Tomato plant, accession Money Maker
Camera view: tilt-top (135 deg); turntable rotation: 0 degrees
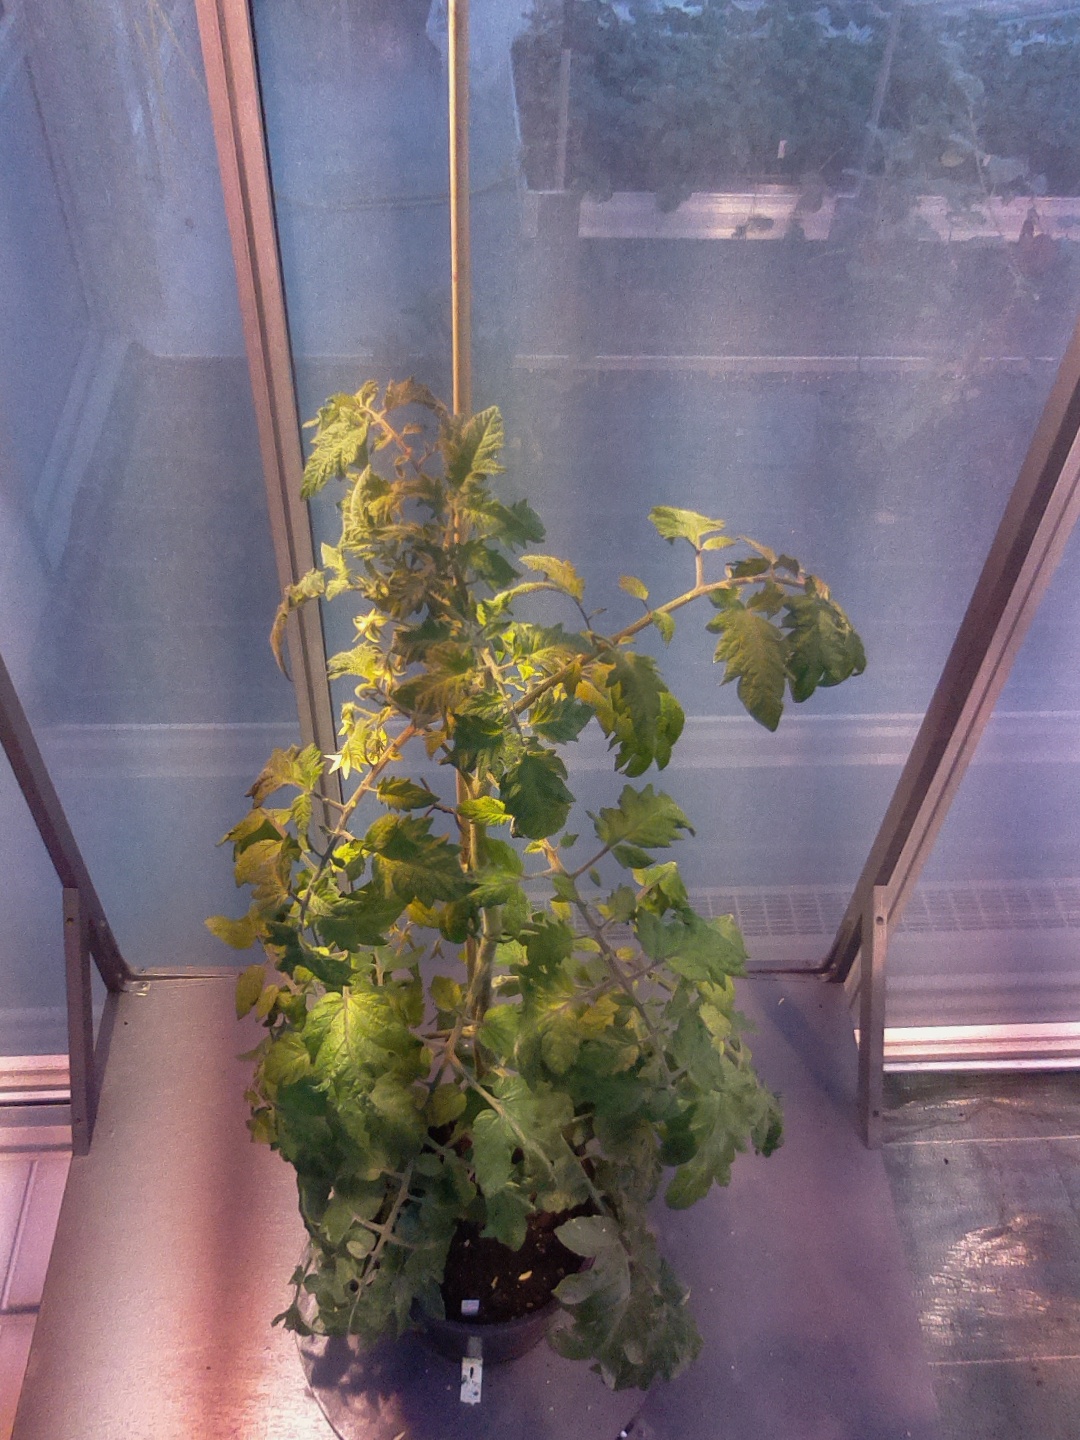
BBCH growth stage 68: Full flowering, 80%-90% of flowers open, more petals falling